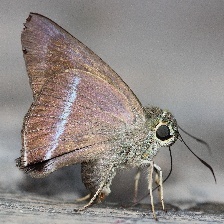
Species: COMMON BANDED AWL